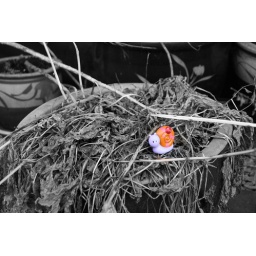
I liked the scene of a colourful plastic animal in an otherwise grey environment.